Wycombe Summit

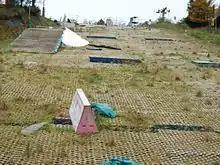
The remains of the Summit in 2008

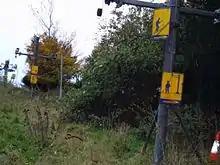
The Derelict Ski Lift

The ski slope opened in 1994 and was situated in Abbey Barn Lane, just south of High Wycombe. The main slope was one of England's longest dry ski slopes, at 300m long. Though with two longer slopes, at 350m and 320m long, Sheffield has two longer slopes. Facilities on the site included a ski equipment shop, restaurant and bar.